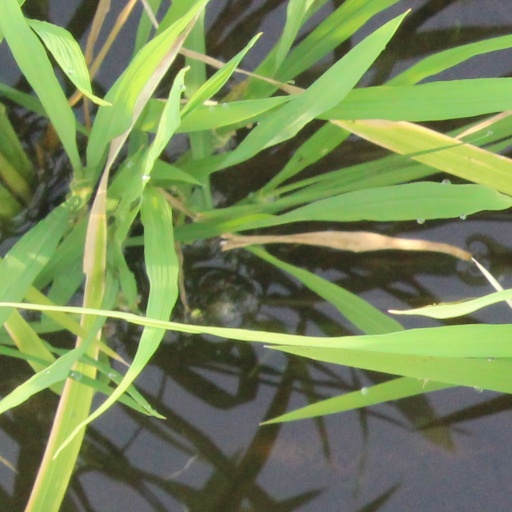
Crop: rice